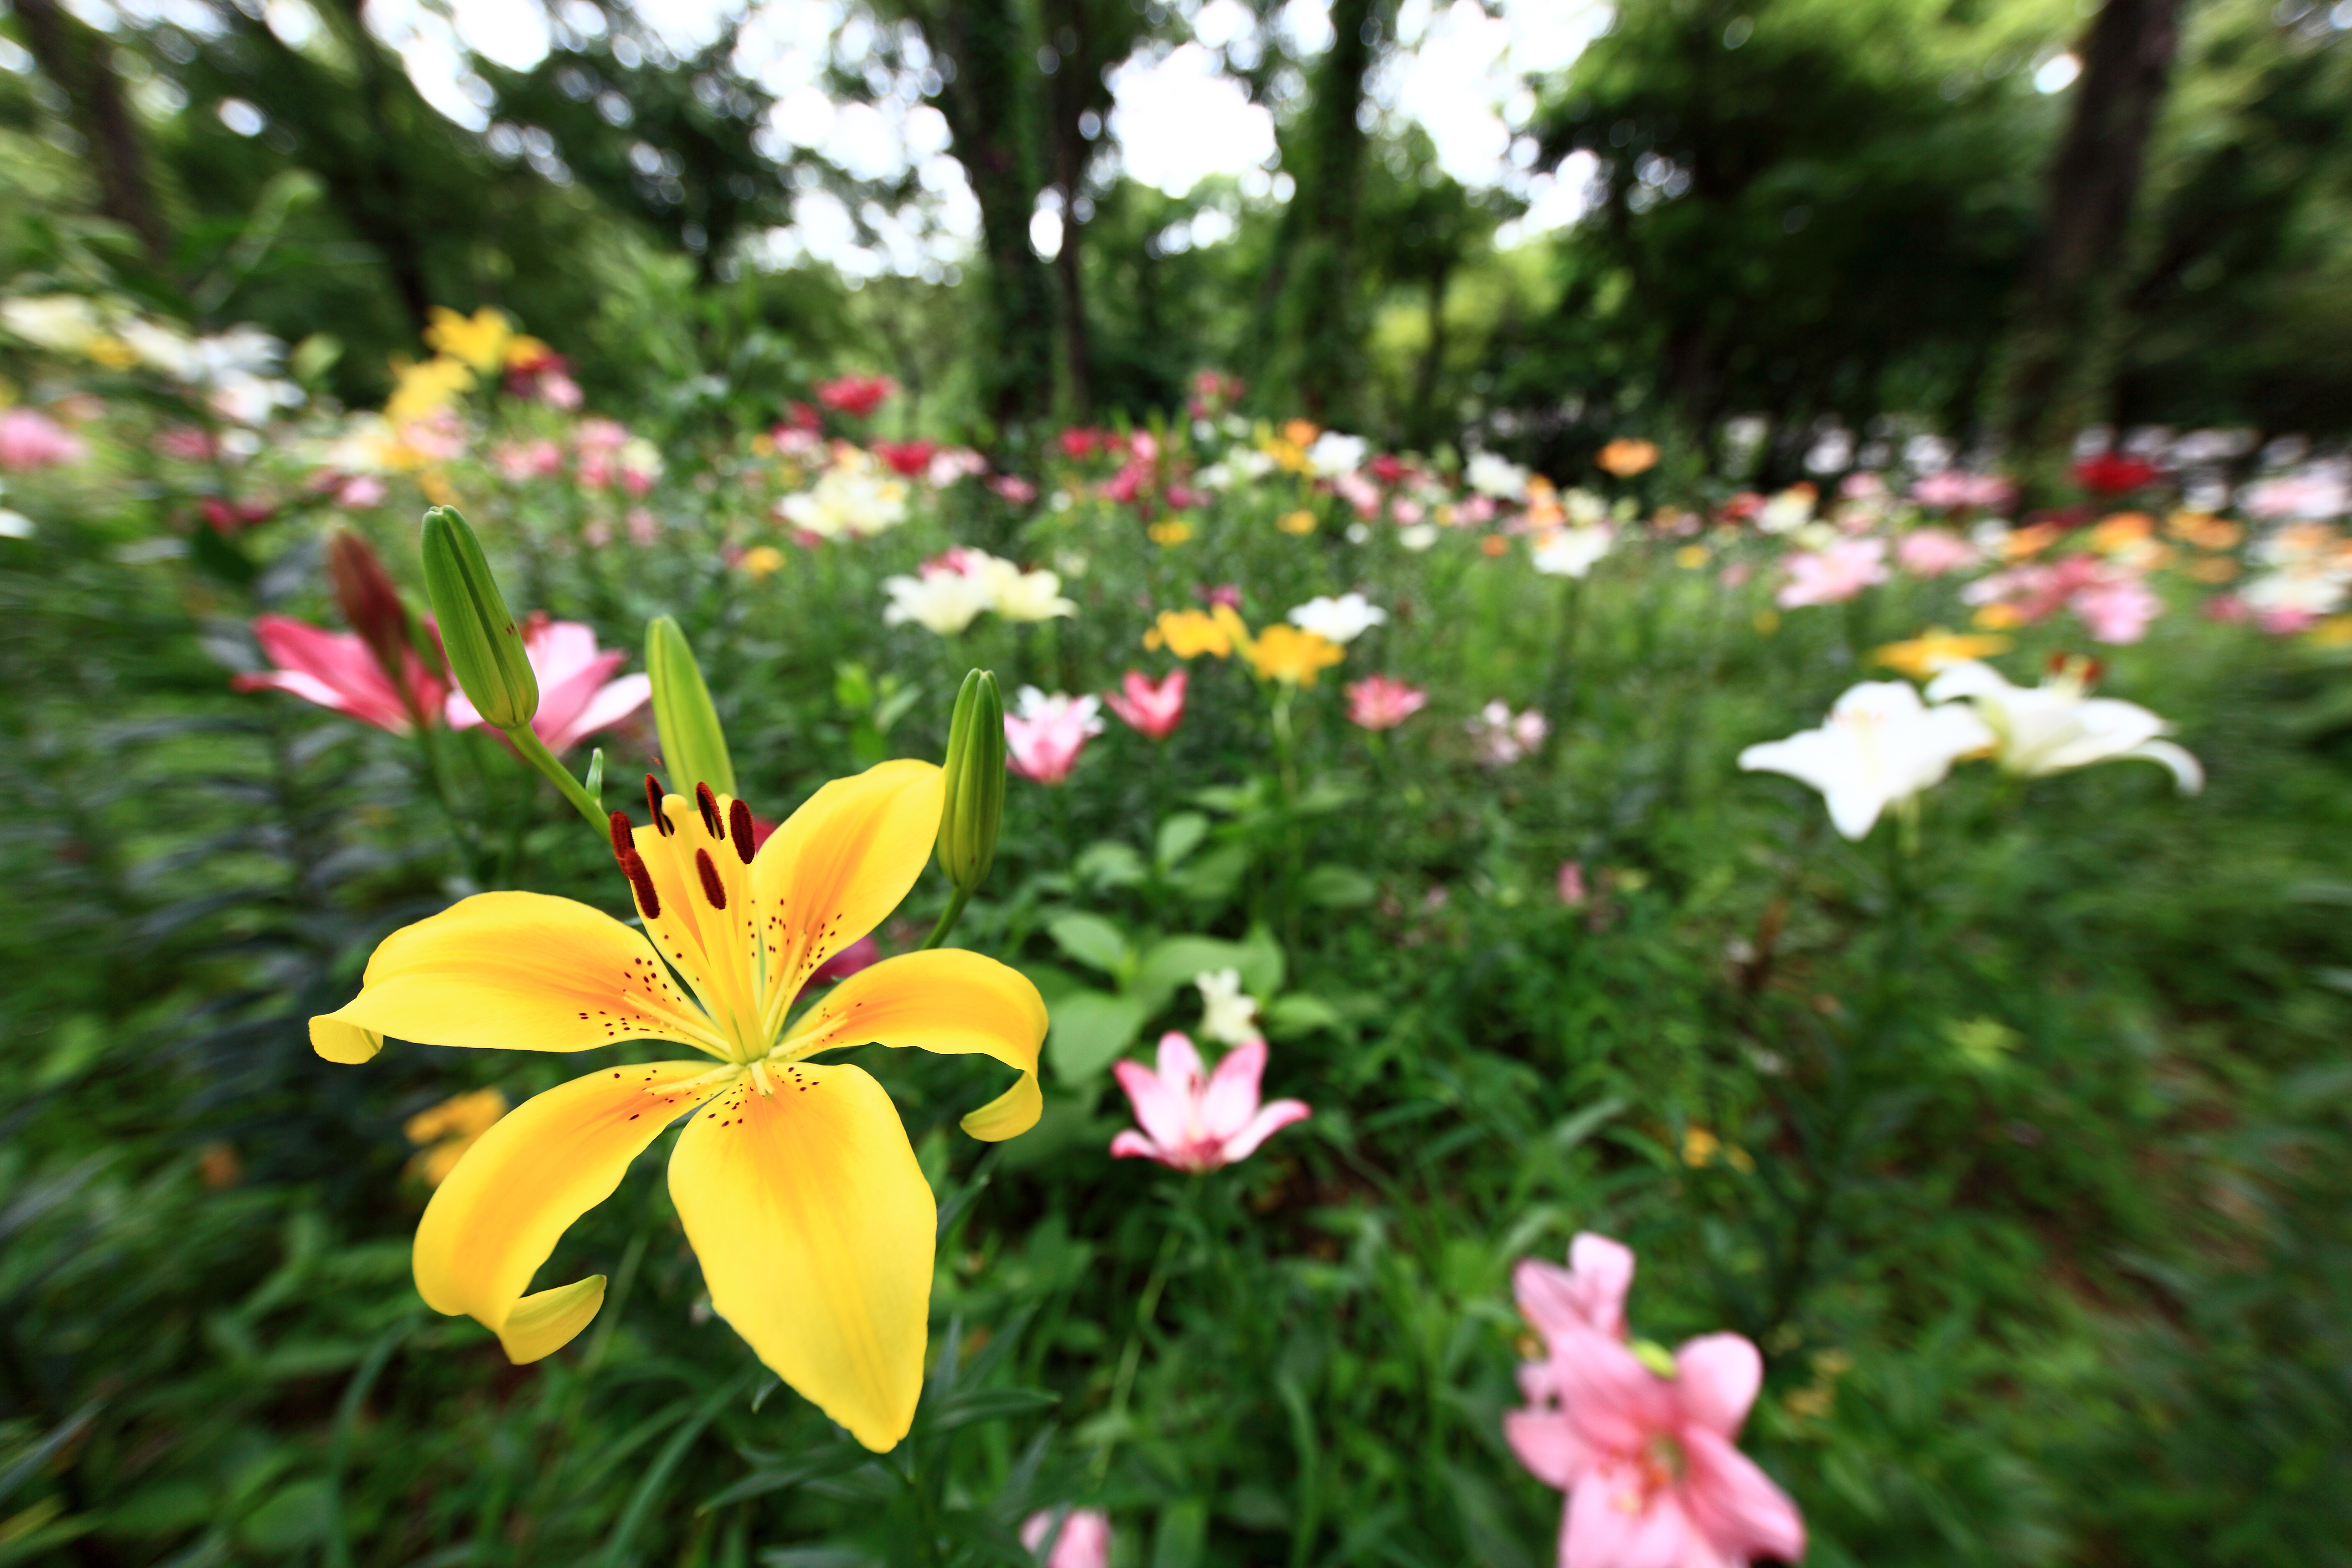
blossom, plant, meadow, flower, petal, high, botany, garden, flora, wildflower, 5d, hires, lily, markii, hi, res, resolution, lilium, seibu, tokorozawashi, saitamaken, daylily, flowering plant, land plant